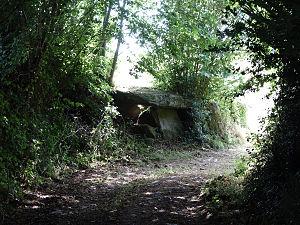
Près de Bannalec, près d'une grosse ferme, au bout d'un chemin ombragé, voici l'allée couverte de Kermaout…
Cet article recense une partie des monuments historiques du Finistère, en France.